Broken Sword 5: The Serpent's Curse

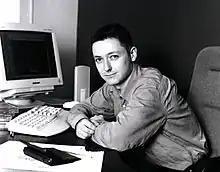
Man sitting at a computer desk

The game has been released for Windows, Mac OS X, Linux, iOS, Android and PlayStation Vita, with a large possibility of a PlayStation Network and Xbox Live Marketplace release. Regarding Revolution's choice of platforms, Cecil said that the point-and-click interface of the PC platforms translated very well to the "slide-and-touch" user interface on mobile platform, but that the direct control interface on a console controller differs greatly from the former two interfaces. He noted though, that there he is still very keen to bring the game to consoles, but that it is not a certainty. Cecil has also noted that Revolution would have to publish the console versions through the format holders rather than self-publish. At the 2013 Gamescom, Revolution released a teaser trailer for "The Serpent's Curse" and announced a PlayStation Vita release.